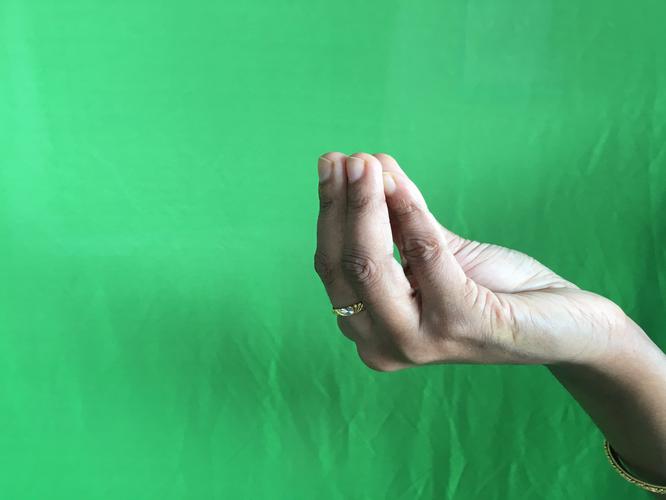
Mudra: Mukulam
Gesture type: single_hand